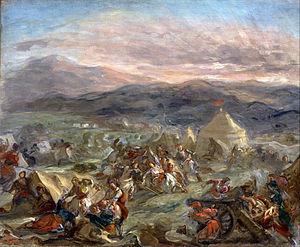
Markos Botzaris est l'un des principaux acteurs des débuts de la guerre d'indépendance grecque de 1821 en Grèce continentale.
La bataille de Karpénissi est un coup de main au cours duquel une troupe de 350 Souliotes, commandés par Markos Botzaris, attaqua par surprise, près de Karpenísi, le camp de l'avant-garde d'une armée ottomane en route vers Missolonghi.